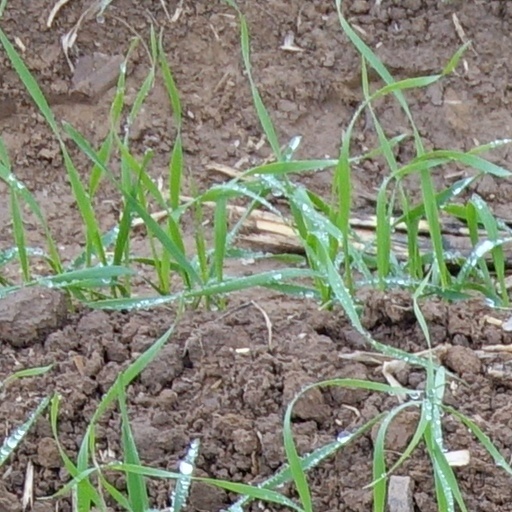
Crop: wheat